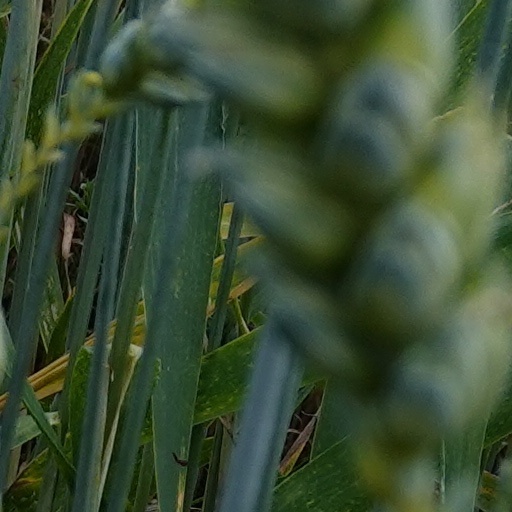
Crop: wheat